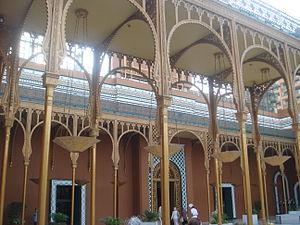
L'île de Gezira, en arabe الجزيرة, al-Ǧazīra, parfois appelée ez-Zamalek du nom de l'un de ses quartiers, est une île d'Égypte située sur le Nil, dans la ville du Caire. Fortement urbanisée, elle forme un quartier résidentiel aisé où se trouvent de nombreuses ambassades, la tour de télévision, l'opéra khédival ainsi que de nombreux hôtels, restaurants, parcs et jardins.